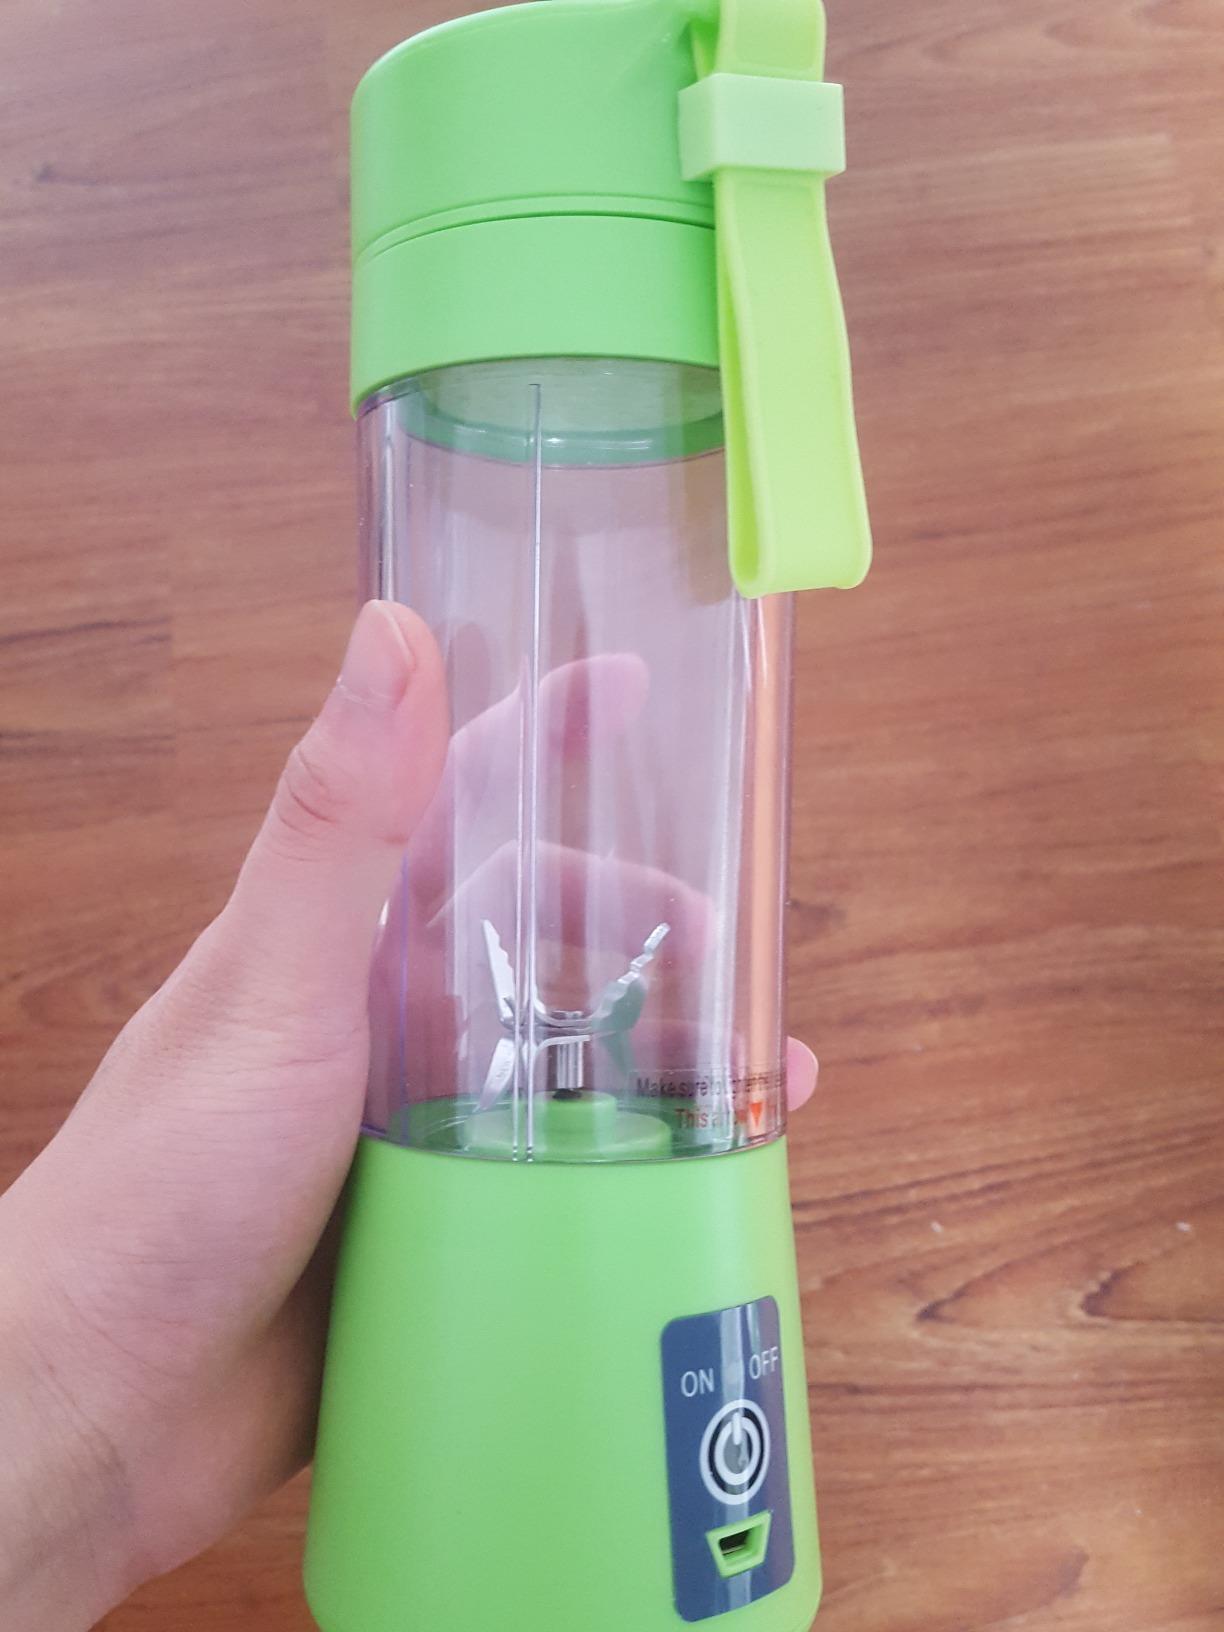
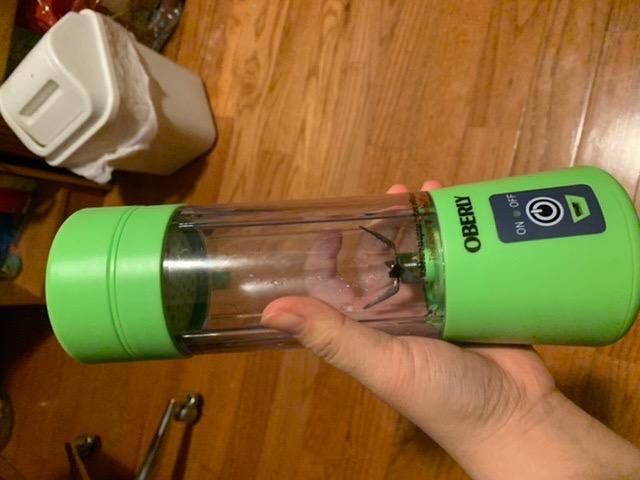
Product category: items_blender
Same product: no